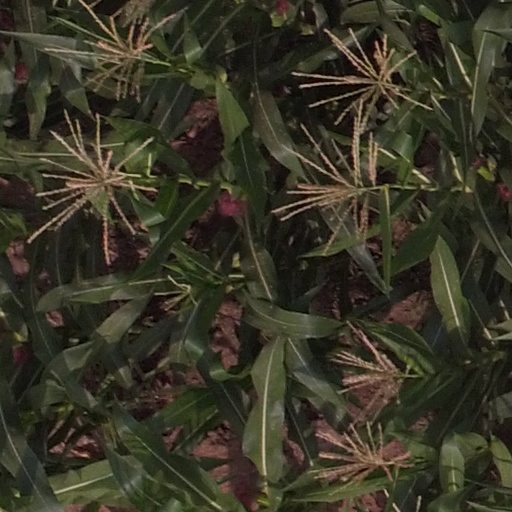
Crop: maize; corn